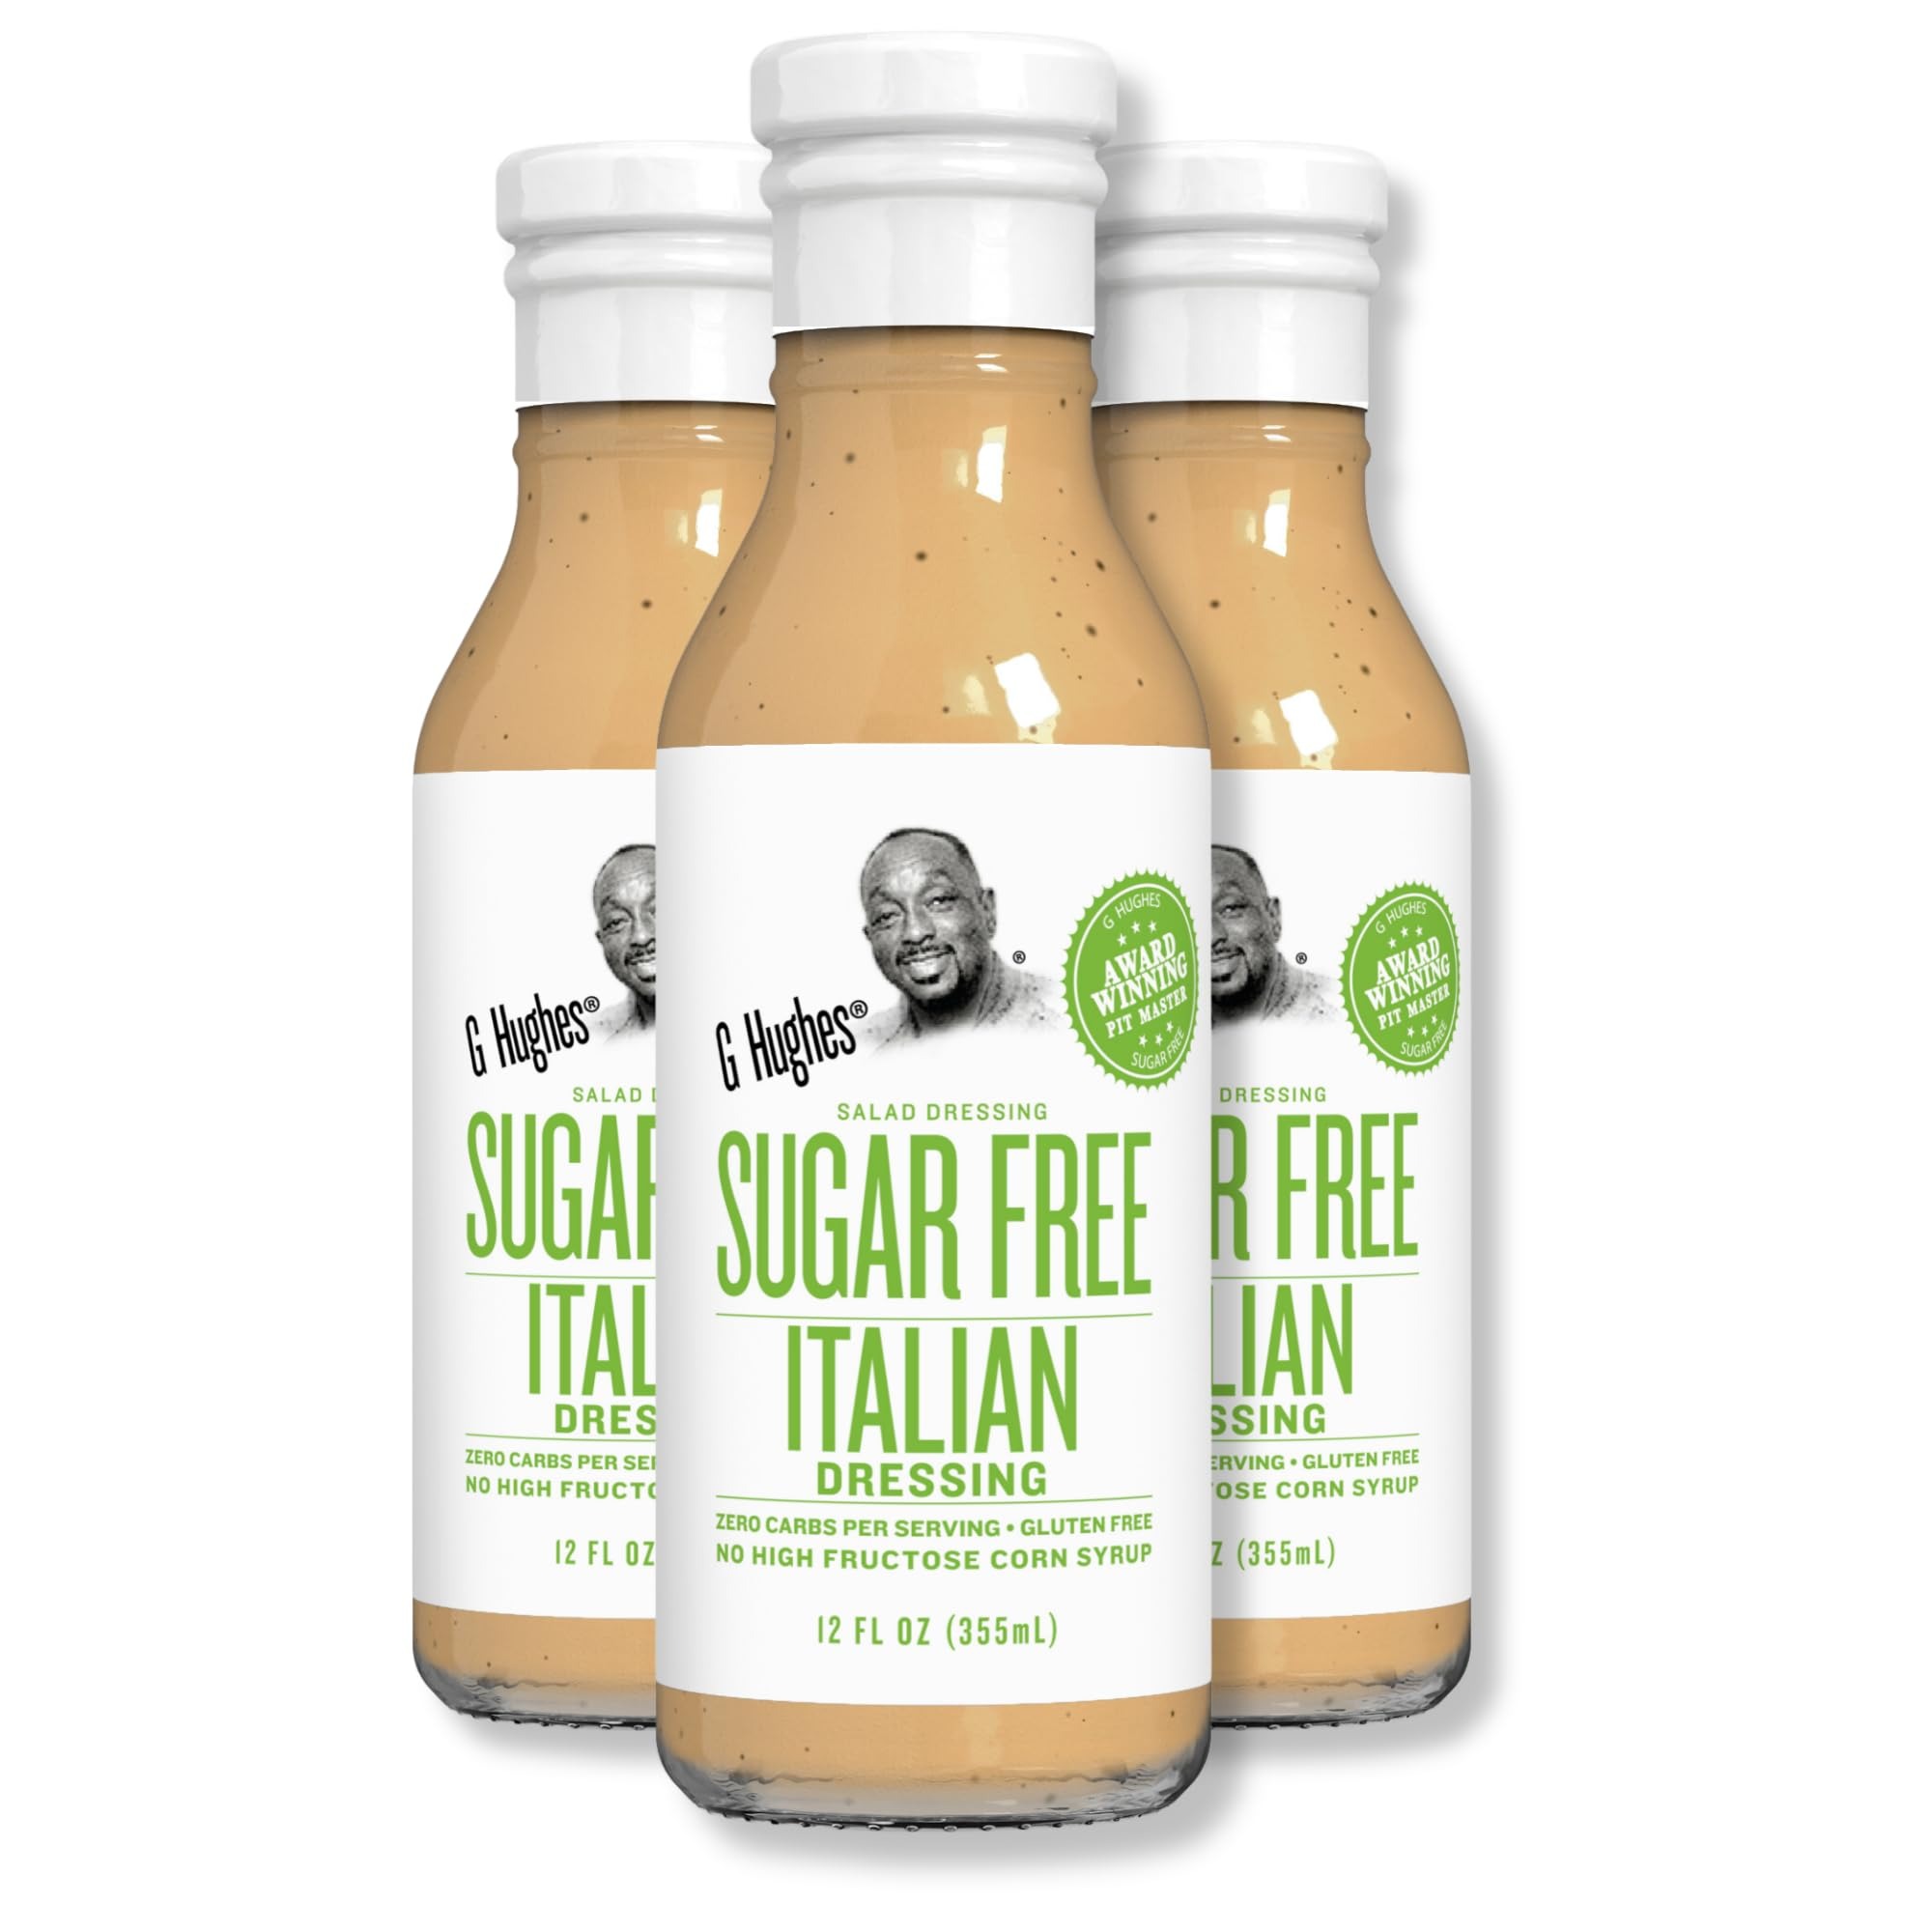
Item Name: G Hughes Sugar Free Italian Dressing - Sugar Free Salad Dressings, Gluten Free Italian Salad Dressing, Sugar-Free Condiments & Salad Dressings - 12 Oz (3-Pack)
Bullet Point 1: ALWAYS SUGAR FREE - Yeah, you read that right! You can always expect a savory experience in our sugar free dressings. It's a great fit for anyone wanting a healthier way of life
Bullet Point 2: GLUTEN FREE - Don't worry our salad dressings are gluten free. You deserve to experience this beautifully-crafted flavor without having to worry about fatigue or stomach pains
Bullet Point 3: DIET-FRIENDLY - These low-carb salad dressings work for your healthy diet. You're welcome. Give your taste buds what they deserve with our selection of no sugar dressings!
Bullet Point 4: NO HIGH FRUCTOSE - Our Italian style dressing was made with a health-conscious mindset for all to enjoy. All the delicious flavor, none of the guilt. A salad dressing that your taste buds yearn for
Bullet Point 5: EPIC SAUCES FROM THE PIT MASTER - G Hughes created a line of sugar free, gluten free perfection with all of the taste and none of the guilt. Try slathering our finger-licking sauces on your next meal
Value: 36.0
Unit: Ounce

Price: 8.15